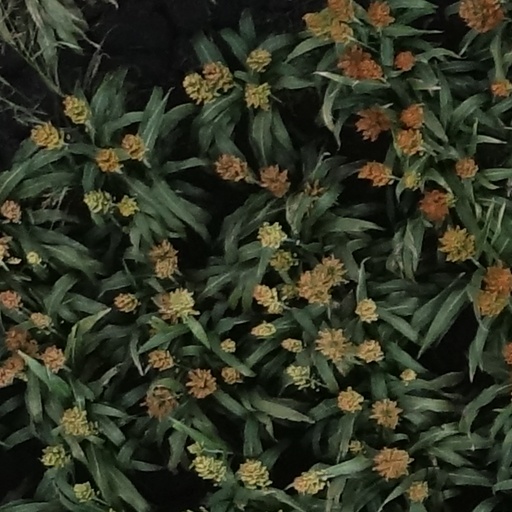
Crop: sorghum